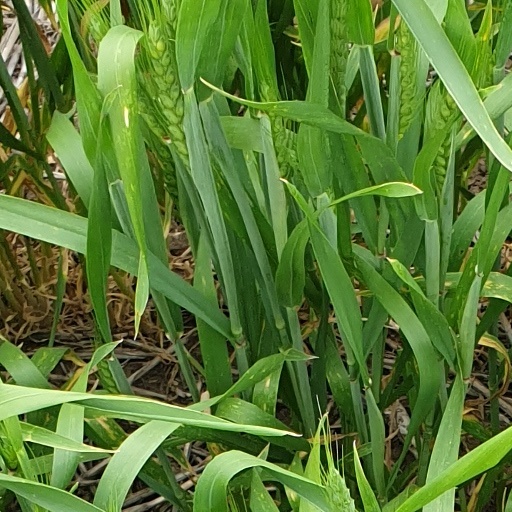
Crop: wheat